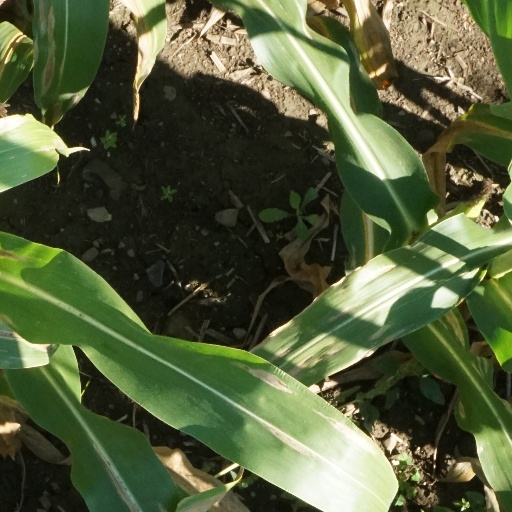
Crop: maize; corn